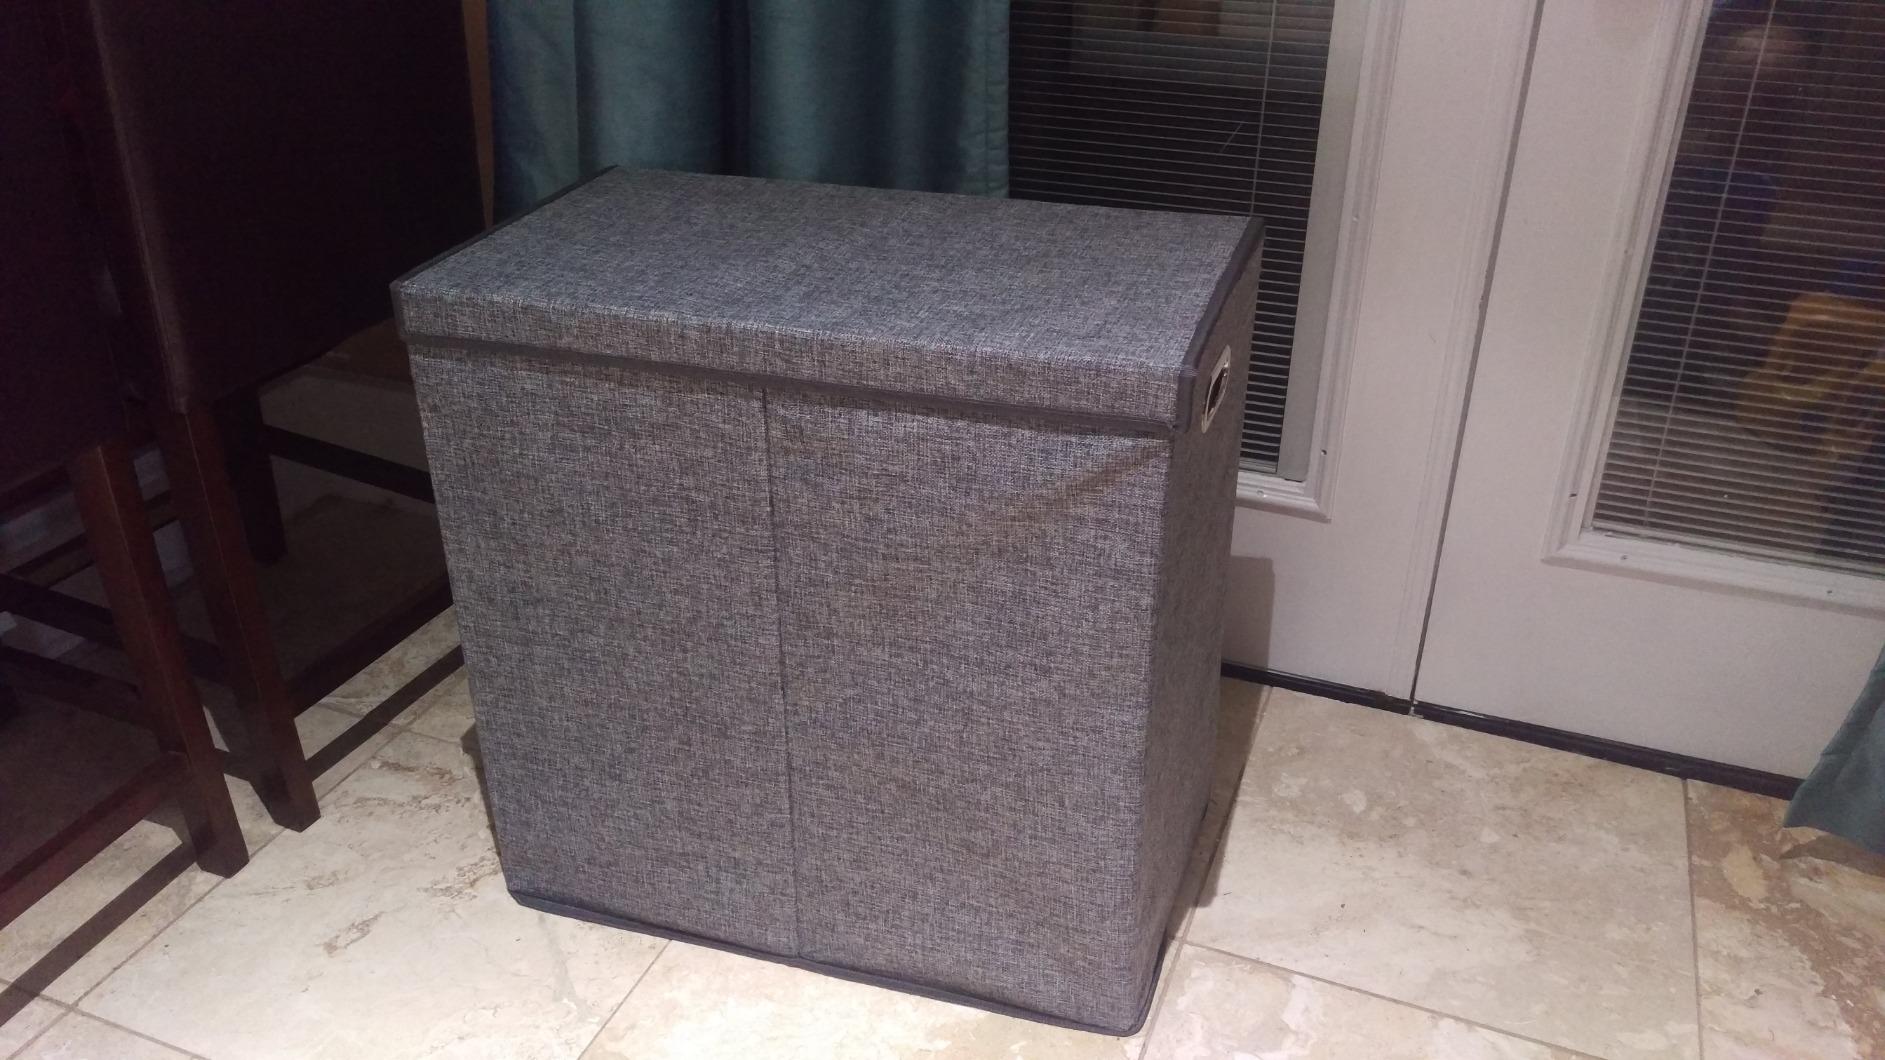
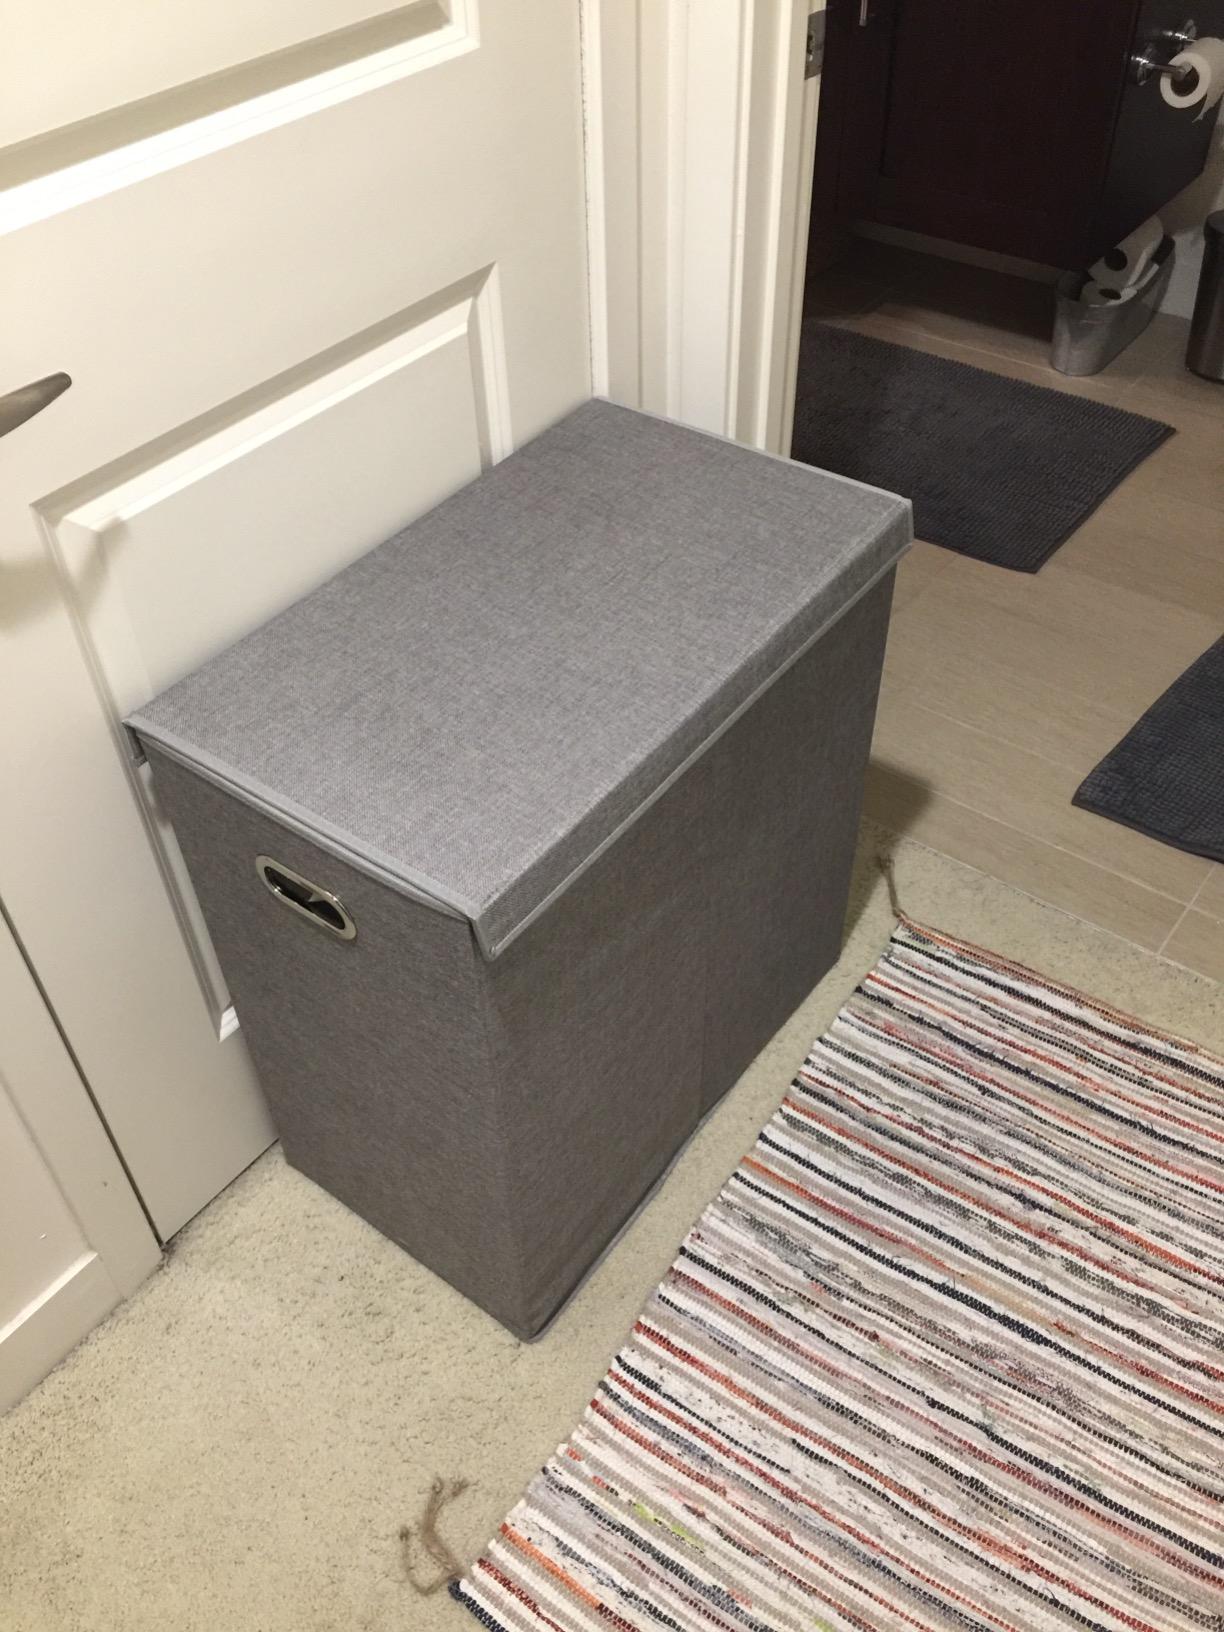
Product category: items_hamper
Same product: yes